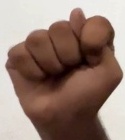
ASL sign: T